Economic history of Spain

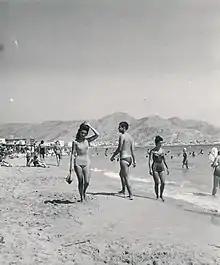
Beach in Benidorm circa 1960

To help achieve rapid development, there was massive government investment through key state-owned companies like the national industrial conglomerate Instituto Nacional de Industria, the mass-market car company SEAT in Barcelona, the shipbuilder Empresa Nacional Bazán. With foreign access to the Spanish domestic market restricted by heavy tariffs and quotas, these national companies led the industrialisation of the country, restoring the prosperity of old industrial areas like Barcelona and Bilbao and creating new industrial areas, most notably around Madrid. Although there was considerable economic liberalisation in the period these enterprises remained under state control. As these developments steadily converted Spain's economic structure into one more closely resembling a free-market economy.